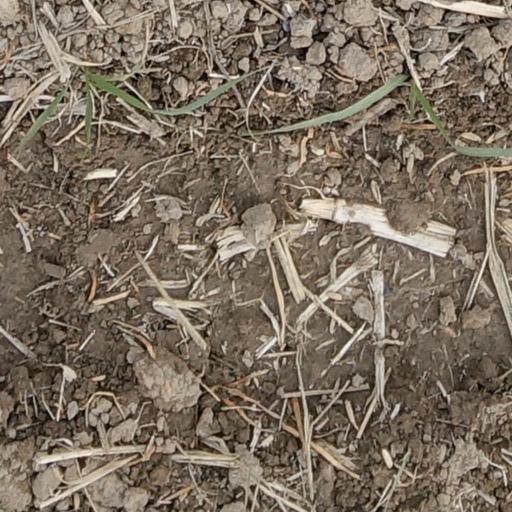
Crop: wheat